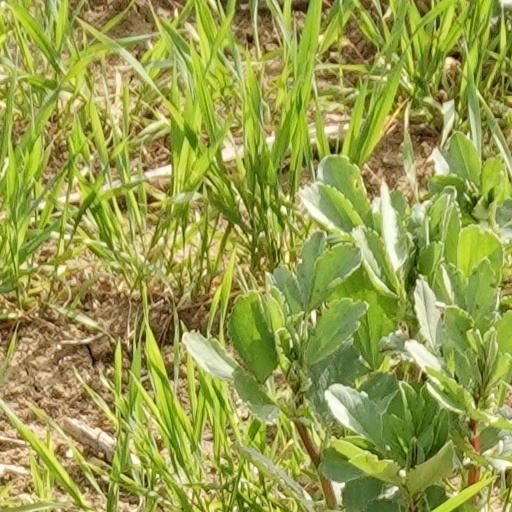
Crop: wheat